Robert Kubica

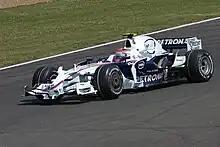
Kubica driving for BMW Sauber at the 2008 British Grand Prix

BMW Sauber's results were weaker over the second half of the season. At the at Magny-Cours, Kubica finished 5th, reporting that this was a lost race, complaining about aerodynamic problems with the car. Kubica's strongest result of the latter part of the year was in Japan where he qualified sixth. At the start, several drivers braked too late for the first corner. Kubica took an inside line overtaking several cars and emerged in the lead. He led for 16 laps, but lost his lead to Fernando Alonso at the first round of pit stops. Kubica finished second after defending his position towards the end of the race against Räikkönen in a faster Ferrari (his fastest race lap was 0.6 seconds quicker than the Pole's) Apart from that, Kubica achieved podiums in a race in Valencia and in the rain affected race at Monza. Kubica finished the year fourth in the Drivers' Championship.